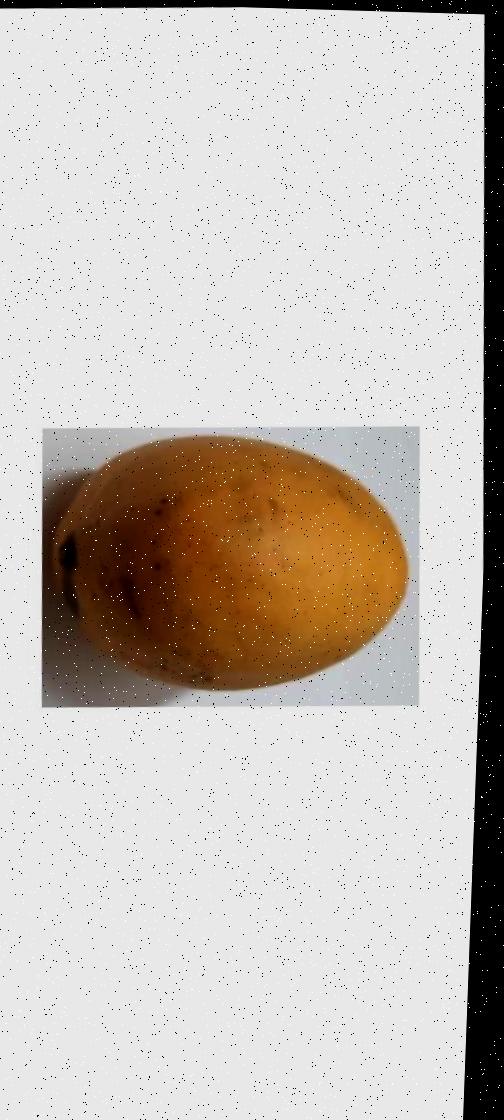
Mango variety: Katimon